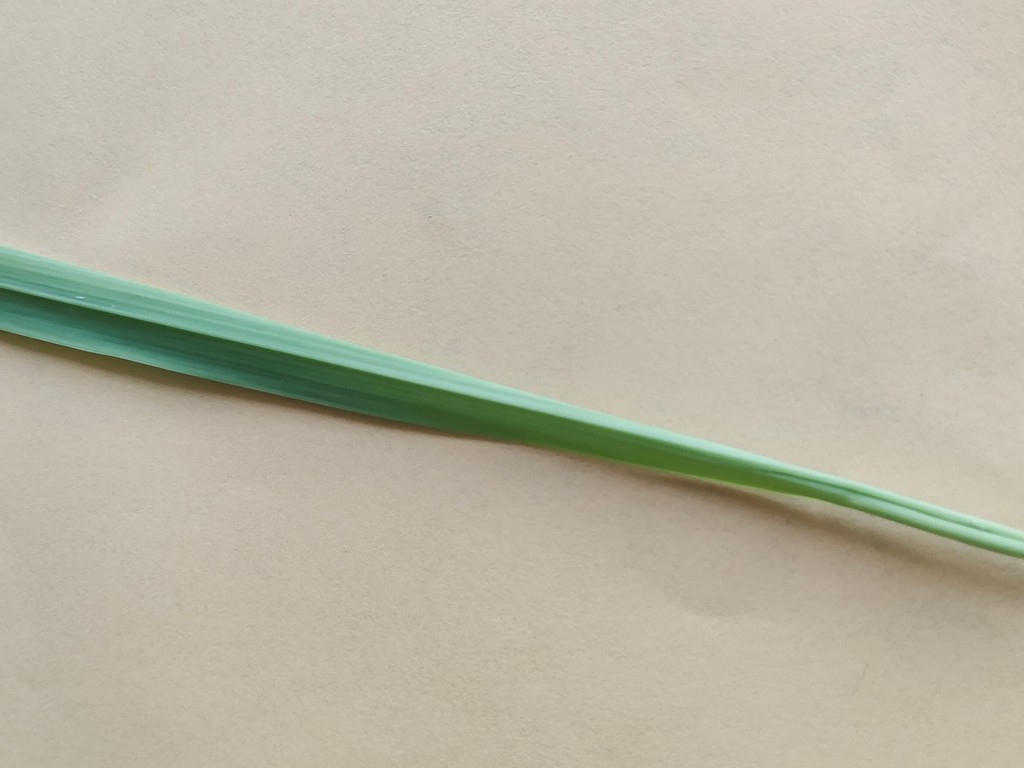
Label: Healthy